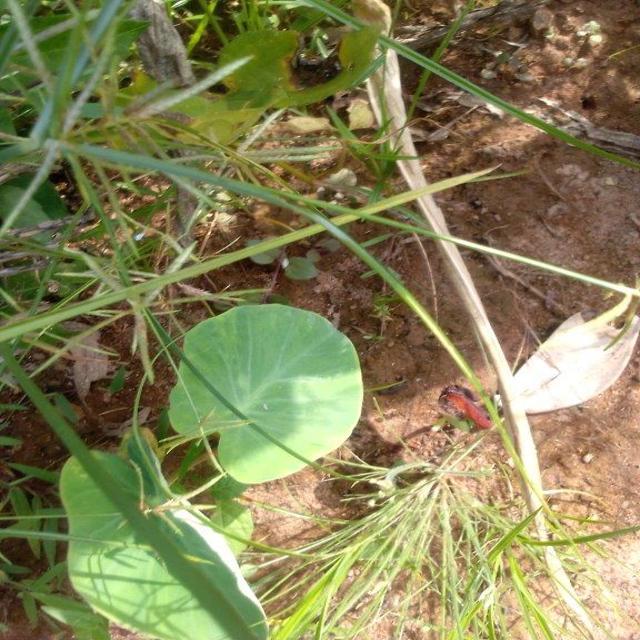
Label: Healthy